Thimarafushi

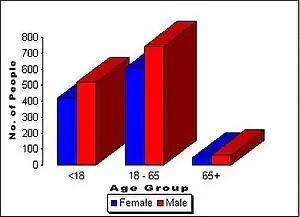
Population structure of Thimarafushi, as of June 2006

The number of women in the island is comparatively small compared to the population of males. The number of females under 18 years of age was 422. While the age group of 18-65 comprised 611 women, the elderly females numbered 46. Therefore, the total population of females in the island is 1934.